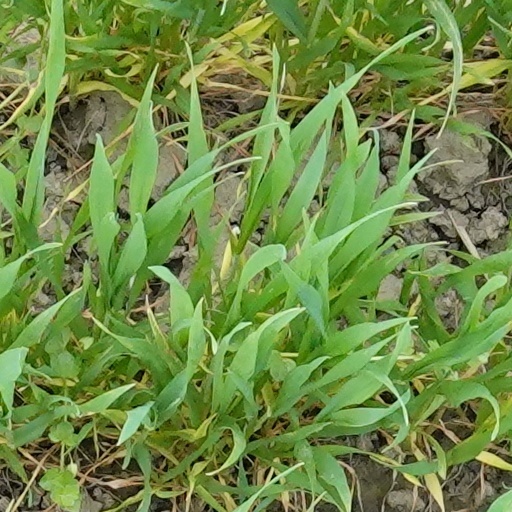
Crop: wheat